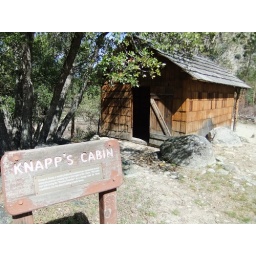
Built in 1920 to house fishing gear. Oldest structure in the canyon